Marqus Blakely

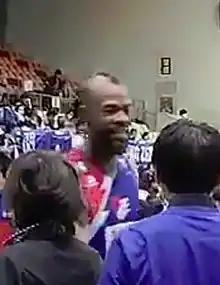
Blakely in 2019

Marqus Austin Blakely (born October 22, 1988) is an American former professional basketball player. He played college basketball for Vermont.